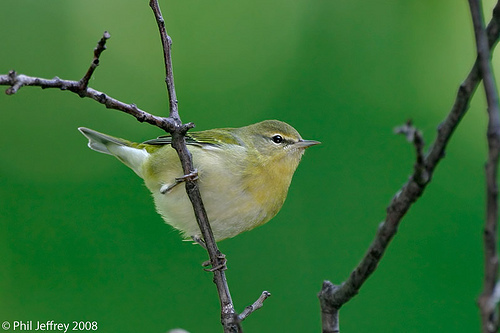
a small bird with a tan throat and white belly with a grey bill.
a round bird with green coverts, black secondaries, and a lime-green throat over a white belly.
a small bird with white and yellow breast and side having green primaries and black eyering
this chubby little bird has green wingbars, a small bill, and a white tail.
this is a green and white bird that has a gray bill with a white belly
this green, white, and yellow bird has a short bill and a big belly.
this fat, tiny bird has a short tail and bill.
this colorful small bird has a white belly, yellow chest and green wings with a shorted pointed beak.
a small plump bird with green wings and a yellow breast.
this bird has a small body, small beak, and light colored feathers.
Species: Tennessee Warbler